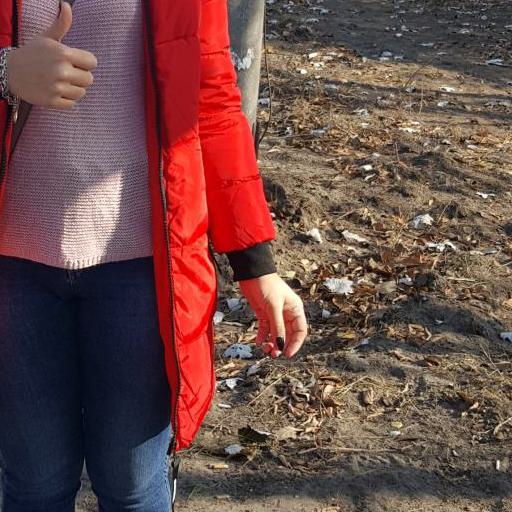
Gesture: no_gesture